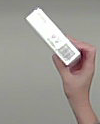
Product: dove_soap